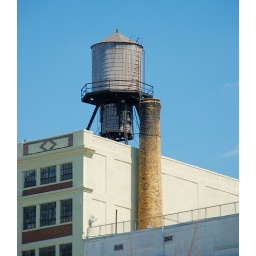
Water towers are visible on most building in Manhattan.